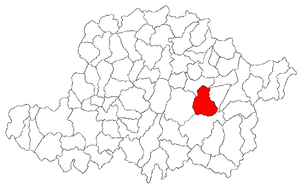
Chisindia est une commune du județ d'Arad, Roumanie qui compte 1 340 habitants.